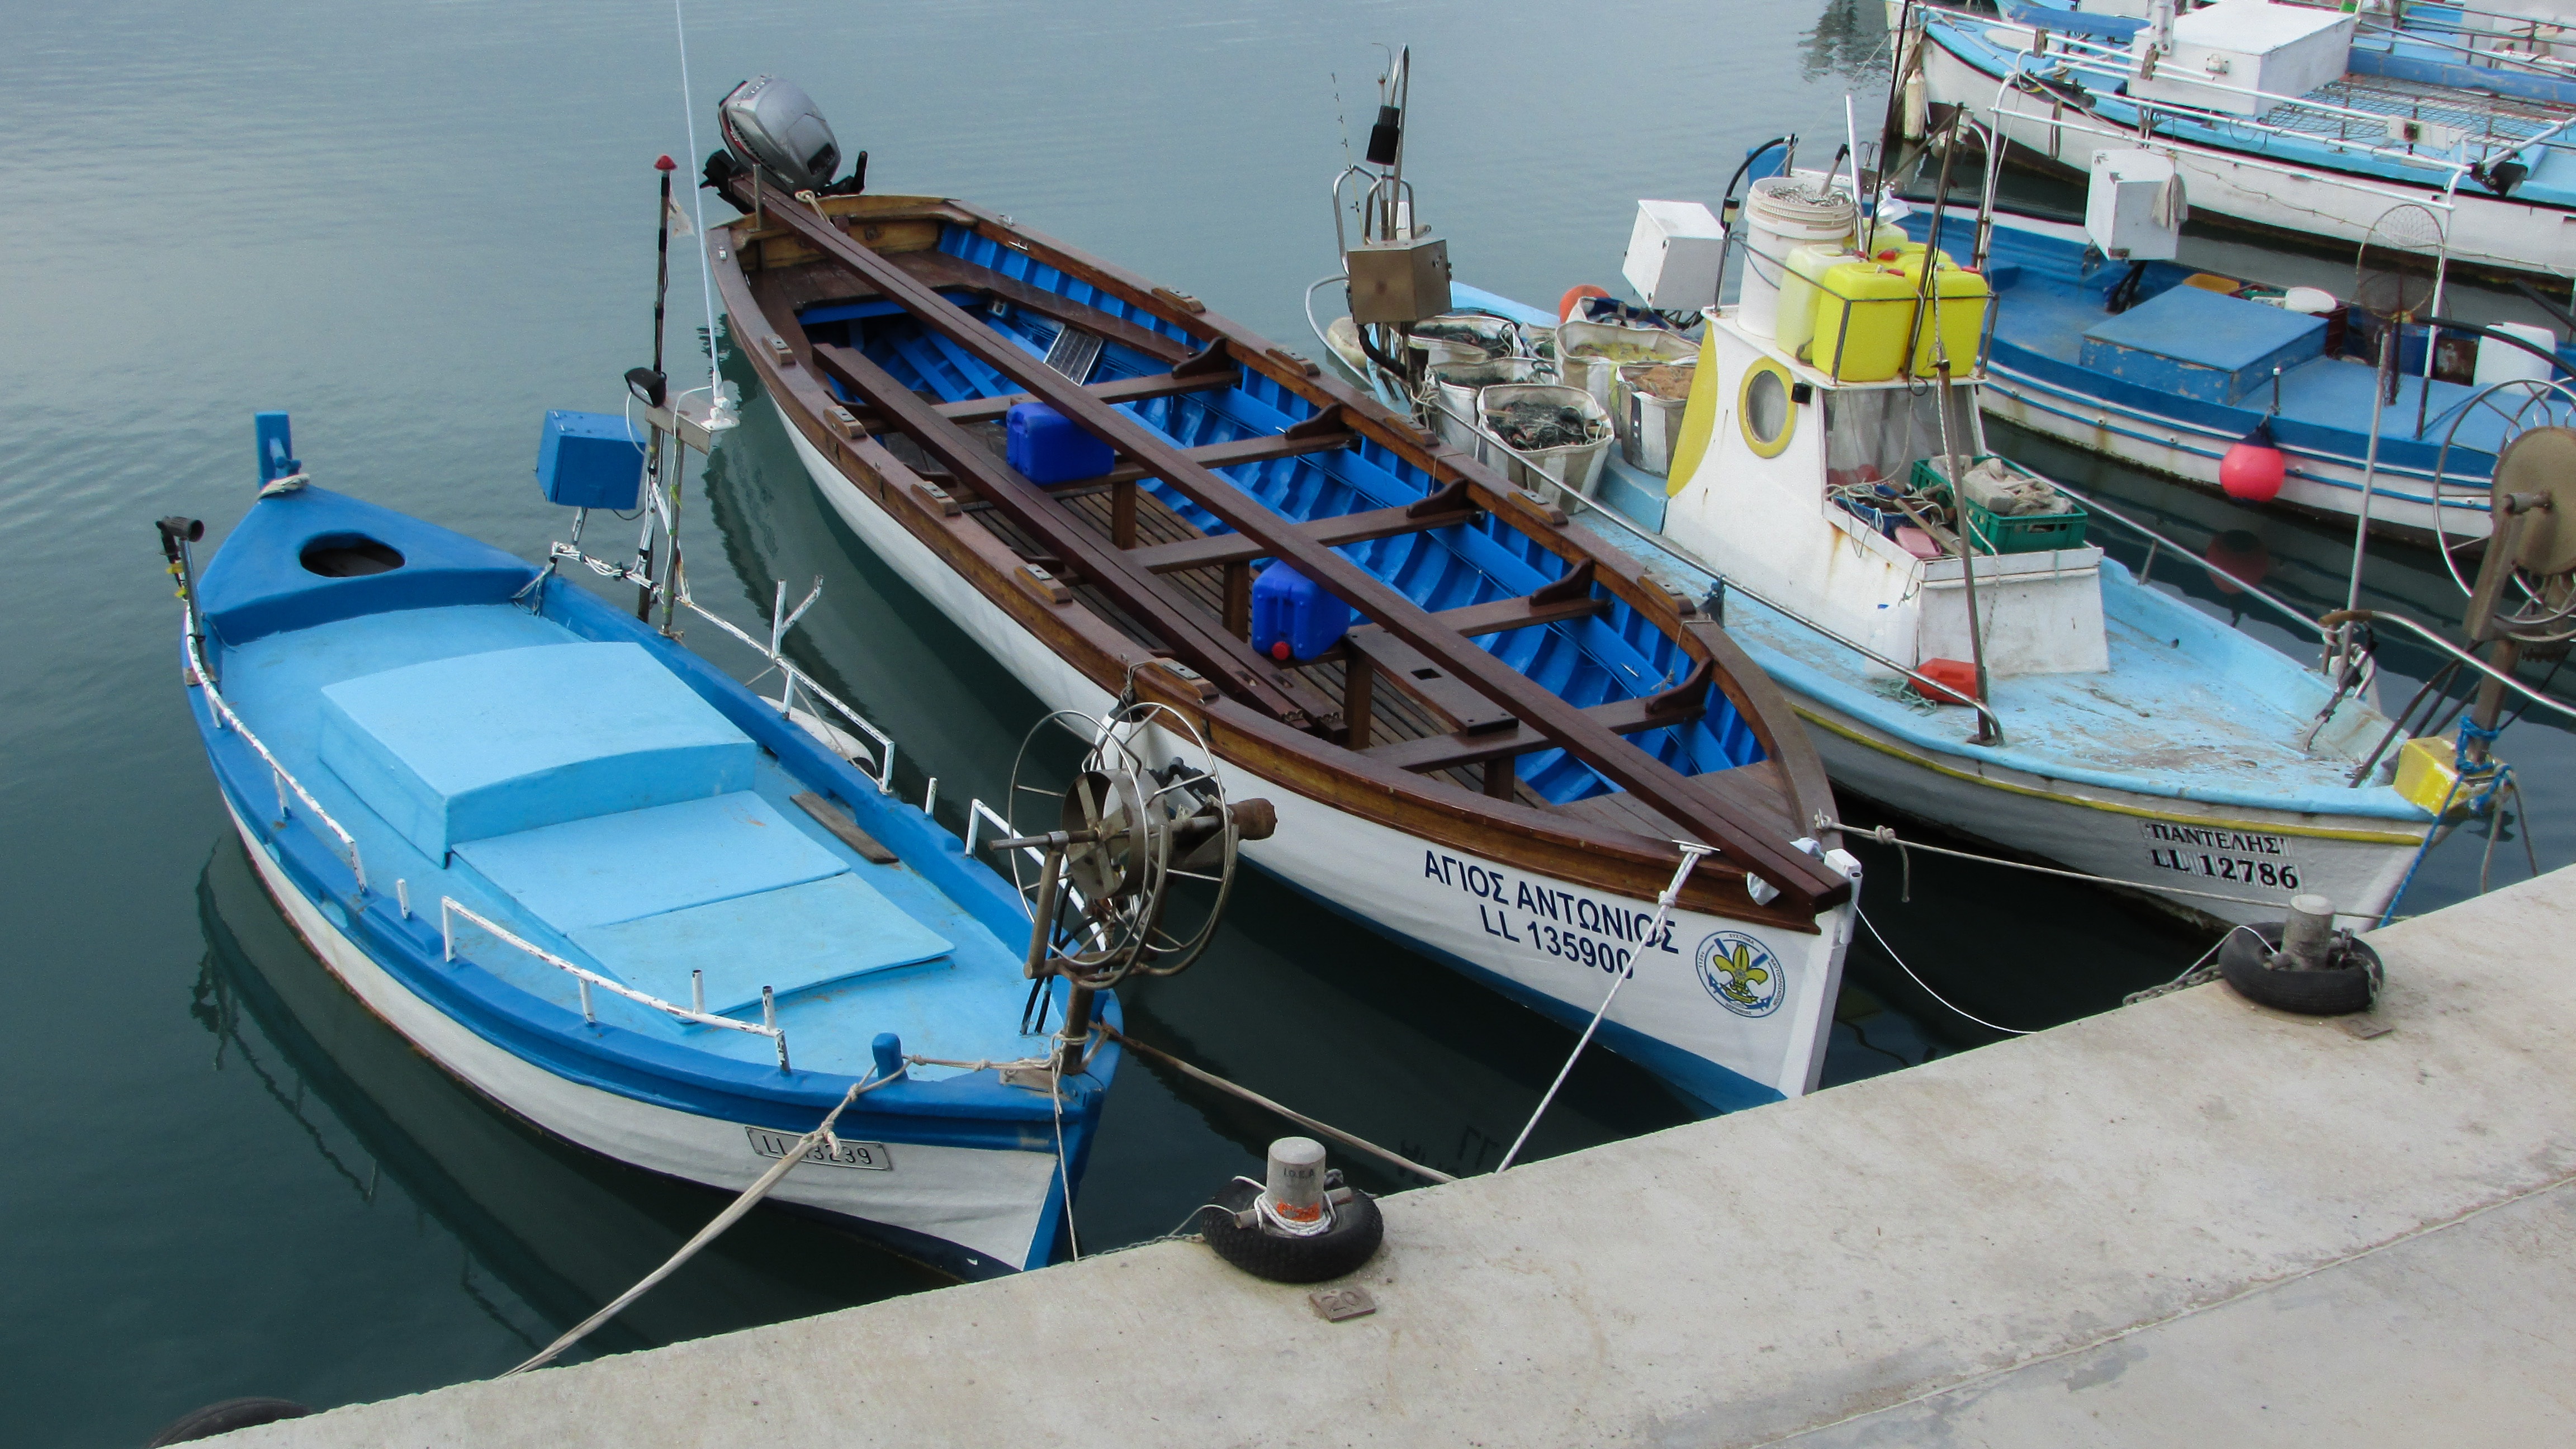
sea, boat, vehicle, boats, watercraft, cyprus, paralimni, fishing vessel, ayia triada, watercraft rowing, fishing trawler, fishing harbour